Adolf Eichmann

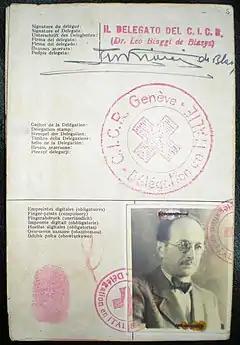
Red Cross passport for "Ricardo Klement", used by Eichmann to enter Argentina in 1950

Germany invaded Hungary on 19 March 1944. Eichmann arrived the same day, and was soon joined by top members of his staff and five or six hundred members of the SD, SS, and SiPo. Hitler's appointment of a Hungarian government more amenable to the Nazis meant that the Hungarian Jews, who had remained essentially unharmed until that point, would now be deported to Auschwitz concentration camp to serve as forced labour or be gassed. Eichmann toured northeastern Hungary in the last week of April and visited Auschwitz in May to assess the preparations. During the Nuremberg Trials, Rudolf Höss, commandant of the Auschwitz concentration camp, testified that Himmler had told Höss to receive all operational instructions for the implementation of the Final Solution from Eichmann. Round-ups began on 16 April, and from 14 May, four trains of 3,000 Jews per day left Hungary and travelled to the camp at Auschwitz II-Birkenau, arriving along a newly built spur line that terminated a few hundred metres away from the gas chambers. Between 10 and 25 per cent of the people on each train were chosen as forced labourers; the rest were killed within hours of arrival. Under international pressure, the Hungarian government halted deportations on 6 July 1944, by which time over 437,000 of Hungary's 725,000 Jews had died. In spite of the orders to stop, Eichmann personally made arrangements for additional trains of victims to be sent to Auschwitz on 17 and 19 July.